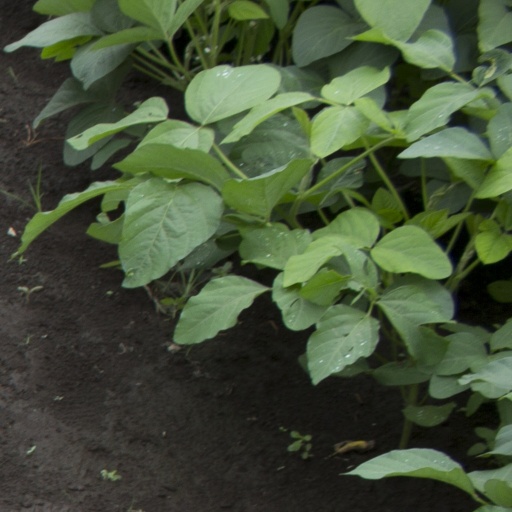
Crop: soybean